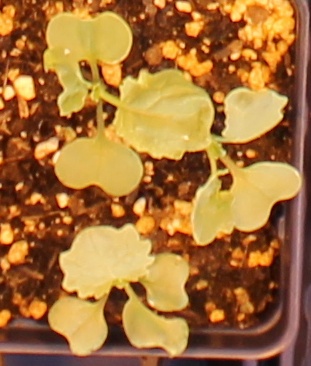
Label: Canola